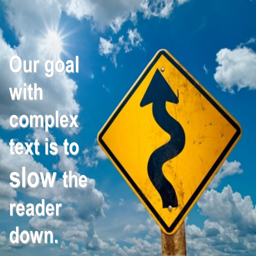
our goal with complex text is to slow the reader down .